1964 Sailors' Revolt

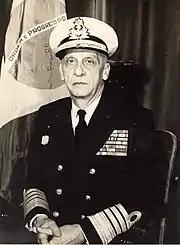
Sílvio Mota, minister of the navy from 1963 to 1964

Most of the ships, and therefore the enlisted men, were in Rio de Janeiro. The reality in this city, where they lived without support from their families, was different from what they had expected. The working conditions, housing, and food were harsh. The sailors lived in rented rooms, in groups, in poor neighborhoods (especially near the port area) or inside military units, especially on the ships, where the "chronics" or "barnacles" resided, as the on-board work required absolute availability. During vacations, since their earnings were very small to visit their families, they sought temporary jobs. On the other hand, there was a romantic fascination with this adventurous life; for example, Avelino Capitani recalled the pride with which he was received when he returned to his hometown in Rio Grande do Sul's countryside, dressed in his sailor uniform.